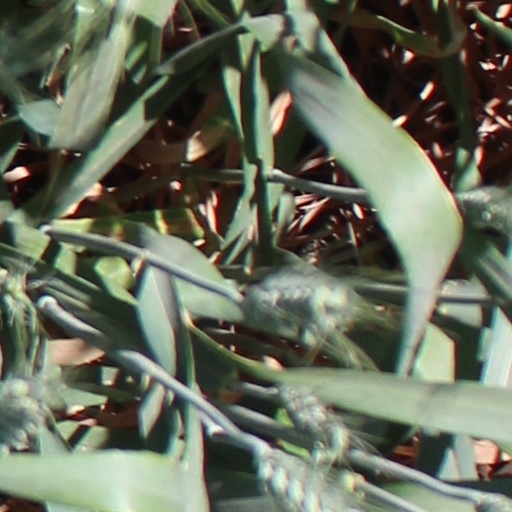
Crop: wheat